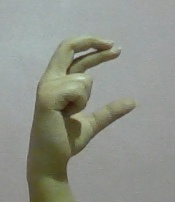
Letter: thal